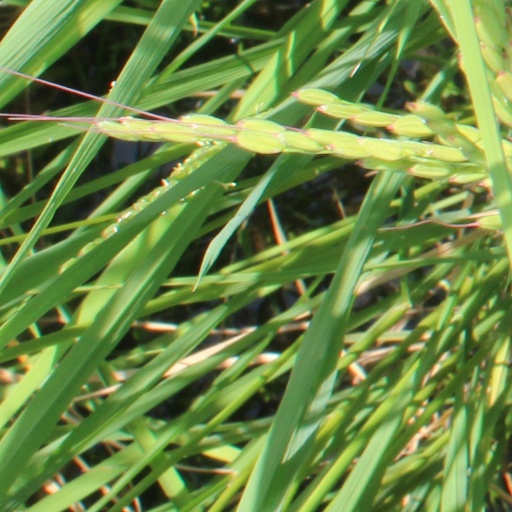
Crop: rice